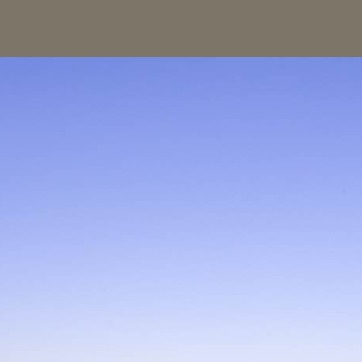
Material: sky